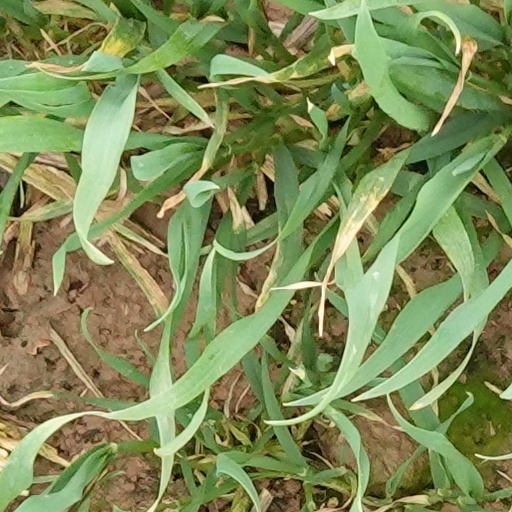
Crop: wheat